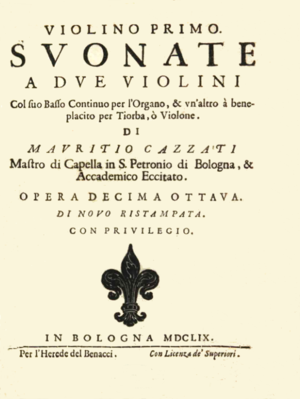
Page de titre des Suonate a due violini e basso continuo de Maurizio Cazzati (réimpression 1659 d'une publication faite à Venise, 1656)
Maurizio Cazzati, né en mars 1616 à Luzzara et mort le 28 septembre 1678 à Mantoue, est un organiste et un prolifique compositeur italien du XVIIᵉ siècle. Sa musique instrumentale marque de façon décisive l’école de Bologne, dont il est le fondateur.